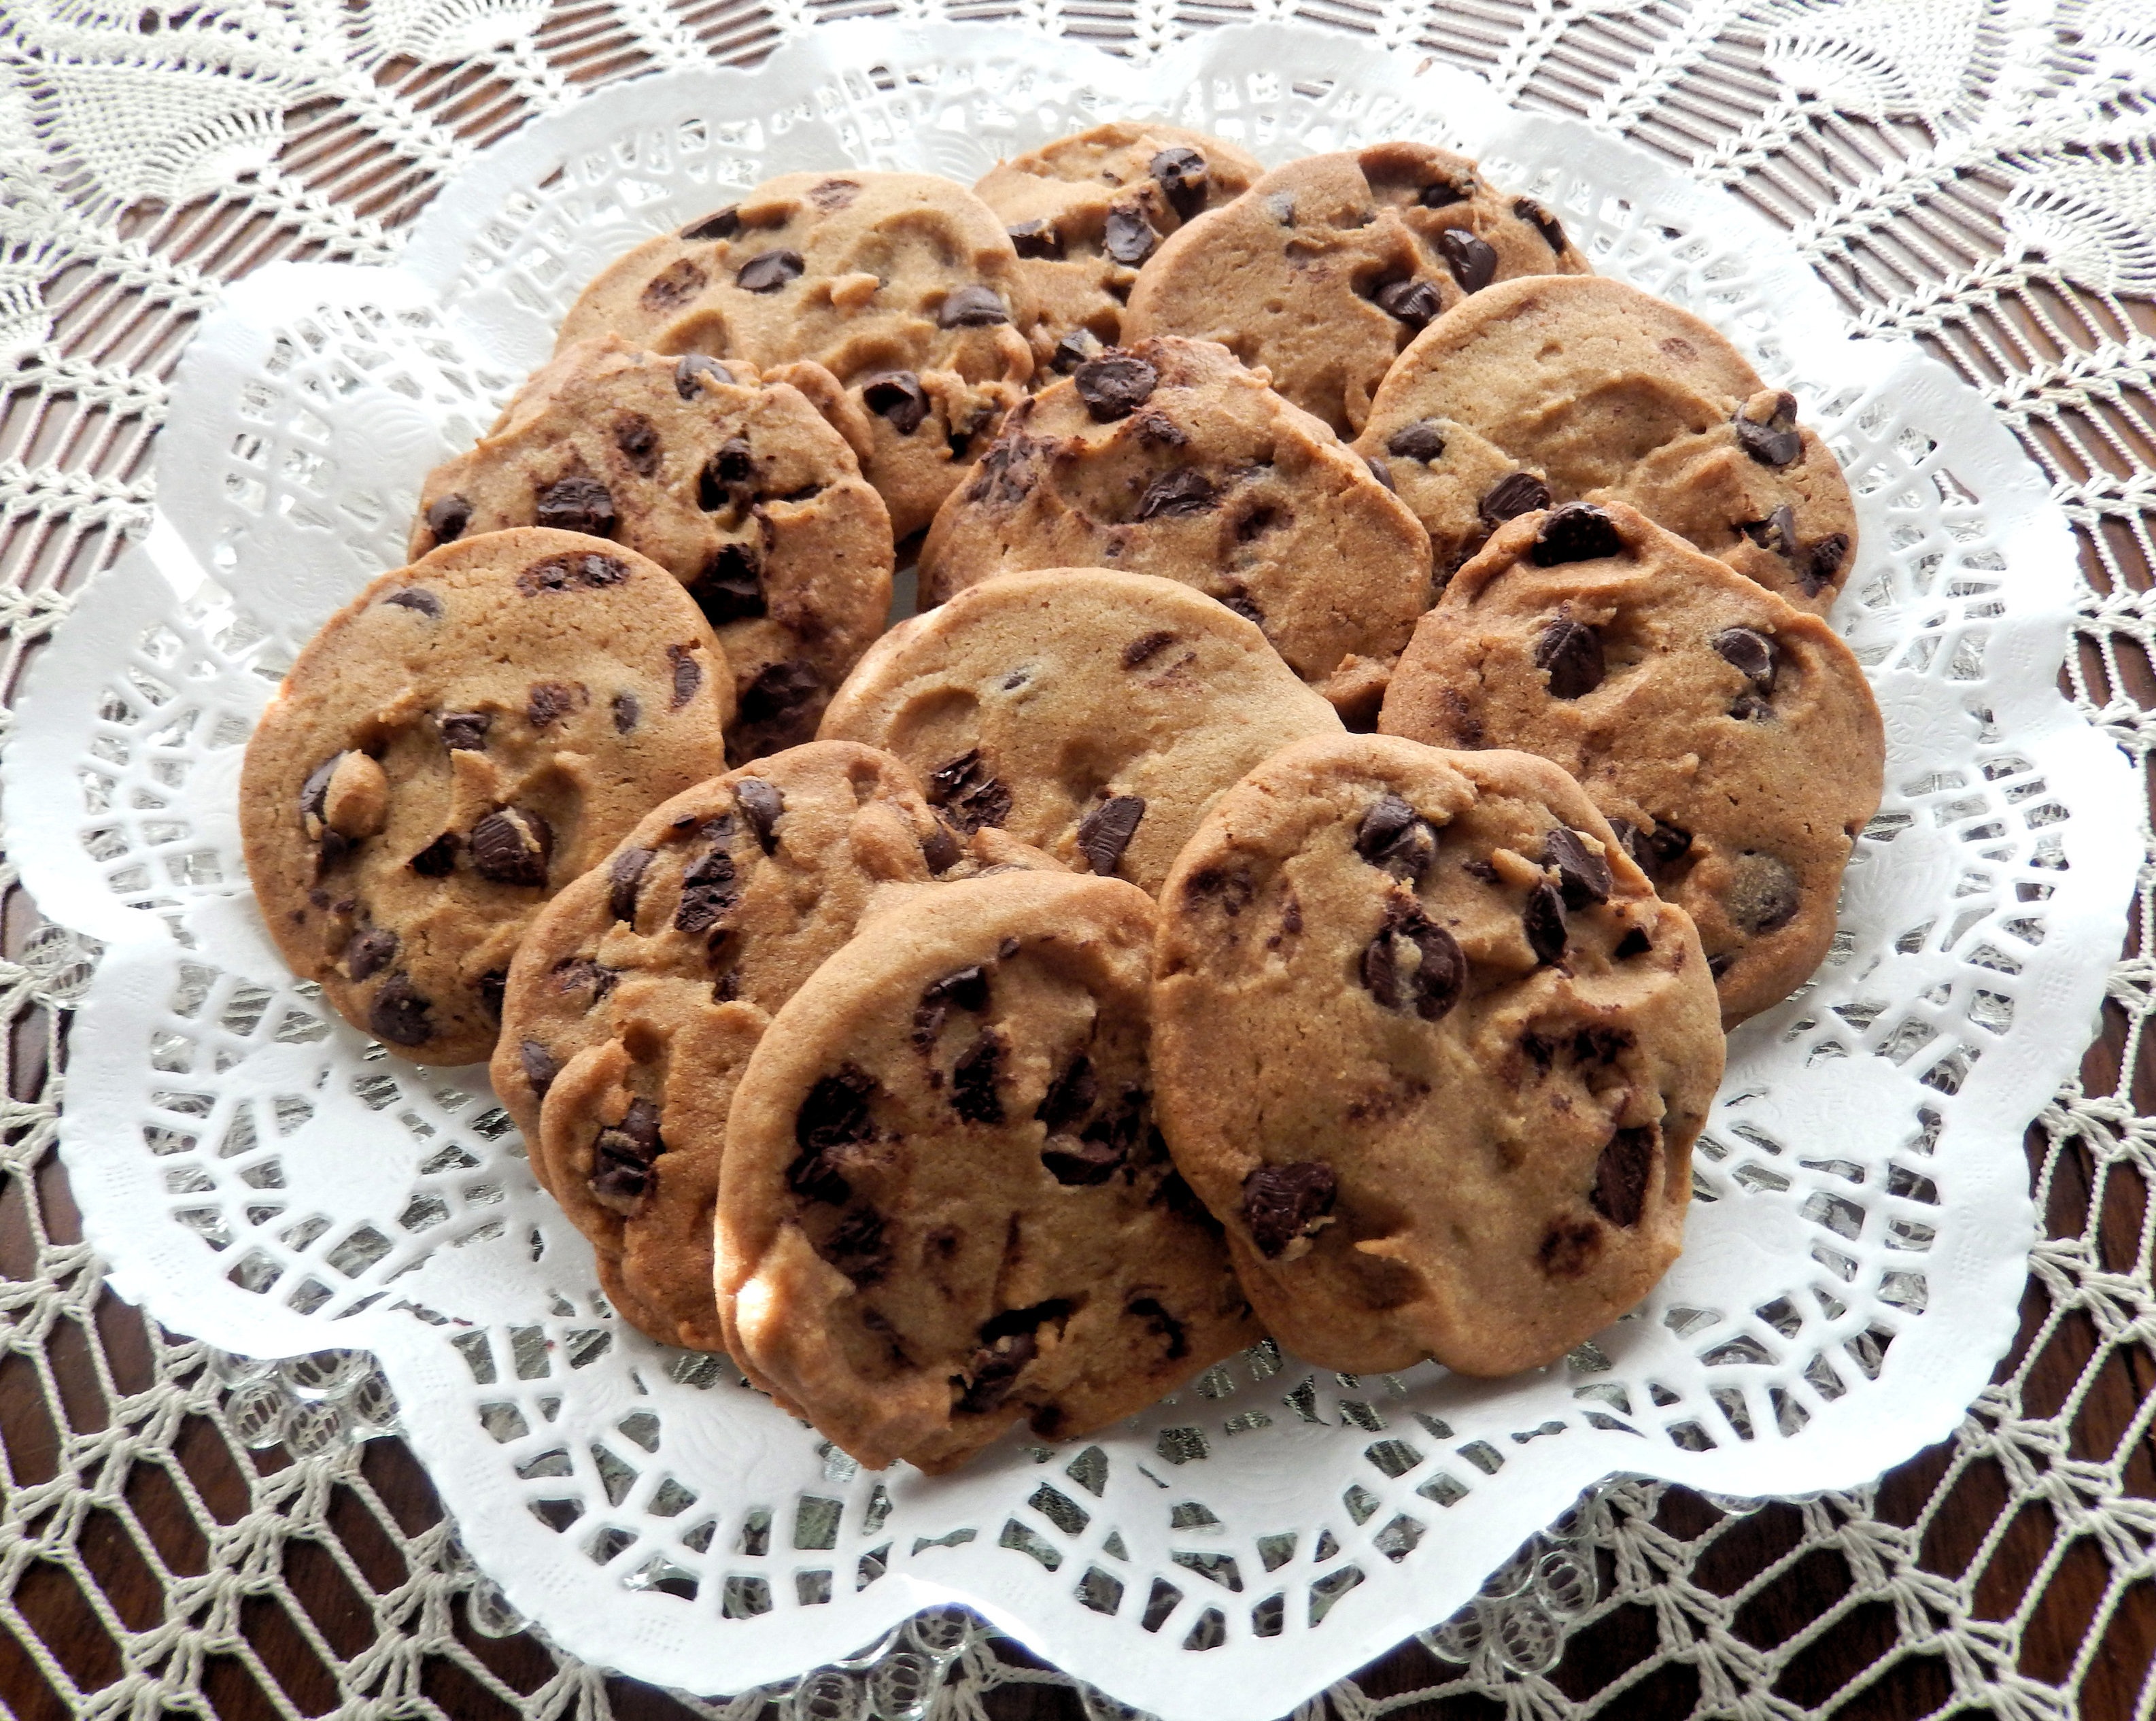
meal, food, produce, breakfast, baking, dessert, butter, chocolate chip cookie, chocolate chip, sugar, baked goods, sweet food, chocolate chip cookies, cookie dough, snack food, cookies and crackers